Index Librorum Prohibitorum

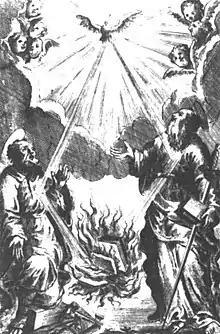
This 1711 illustration for the depicts the Holy Ghost supplying the book-burning fire.

The "Index" was not simply a reactive work. Roman Catholic authors had the opportunity to defend their writings and could prepare a new edition with necessary corrections or deletions, either to avoid or to limit a ban. Pre-publication censorship was encouraged.